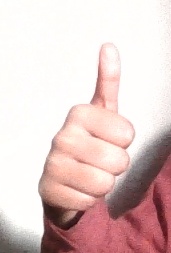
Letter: aleff